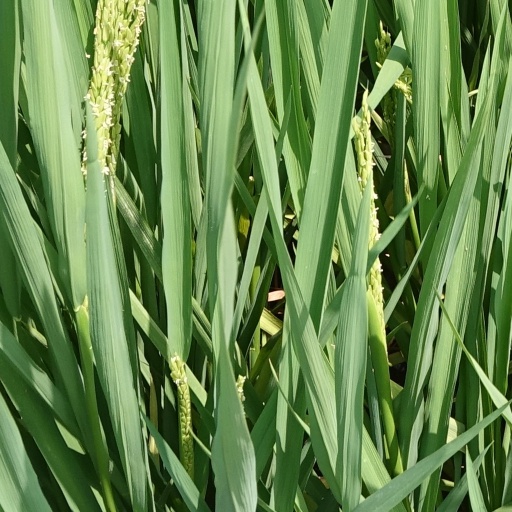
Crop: rice